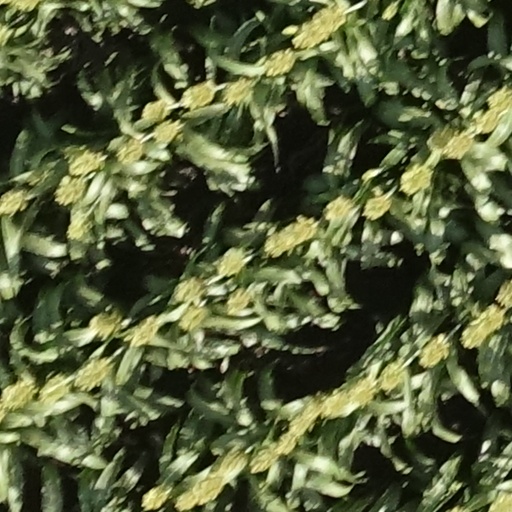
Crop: sorghum